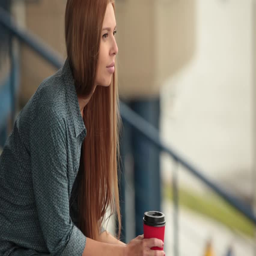
young beautiful girl sitting with a cup of coffee and talking on the phone